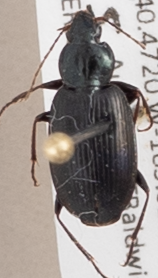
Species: Agonum placidum
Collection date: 2014-08-05
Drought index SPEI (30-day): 0.05
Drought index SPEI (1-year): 0.71
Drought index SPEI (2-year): -0.728